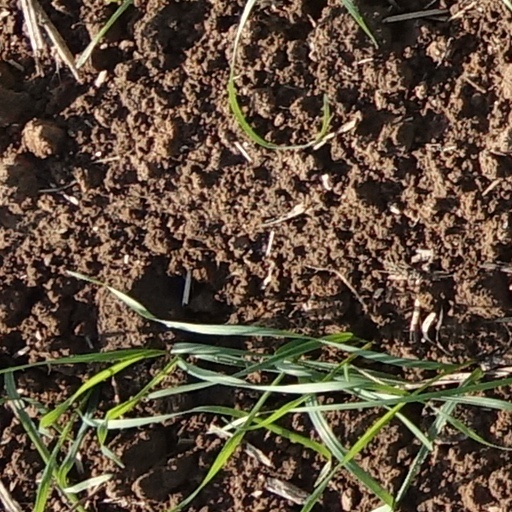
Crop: wheat